Johann Joseph Dömling

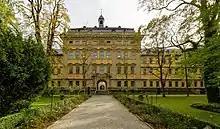
Juliusspital, Würzburg

Dömling was born in on 13 January 1771, near Bad Königshofen im Grabfeld, Prince-Bishopric of Würzburg (now part of Bavaria). His father was the farmer Johannes Dömling and his mother was Anna Dorothea Dömling, . Dömling first attended the village school in Merkershausen and then another school in nearby Bad Königshofen, where he started to learn some Latin, but his parents were unable to afford a "gymnasium" education. After a visit to his school by the prince-bishop, Franz Ludwig von Erthal, Dömling was given a place at the in the Juliusspital, a boarding school where up to 40 gifted but impoverished students were given a free education. As the best student in his graduating class, he was offered a free place to study theology. Instead, he chose to study medicine at the University of Würzburg, where he was supported financially by Erthal, who paid for his books and surgical instruments. While a medical student, Dömling worked as an assistant to the physician . After Erthal's 1795 death, Dömling's finances were uncertain, and he considered moving to Hamburg with the goal of becoming a naval surgeon in England. However, the new prince-bishop, Georg Karl Ignaz von Fechenbach zu Laudenbach, continued to support him financially and so he was able to finish his studies in Würzburg. Dömling received a doctorate in medicine on 23 June 1797. His medical thesis was ('Inaugural dissertation on the pathology of acute gastric diseases') and his advisor was Carl Caspar von Siebold. The main topic of the thesis was the function and the mechanism of action of bile.